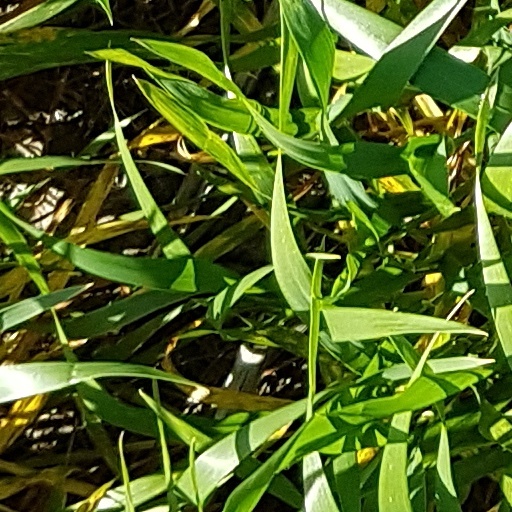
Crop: wheat